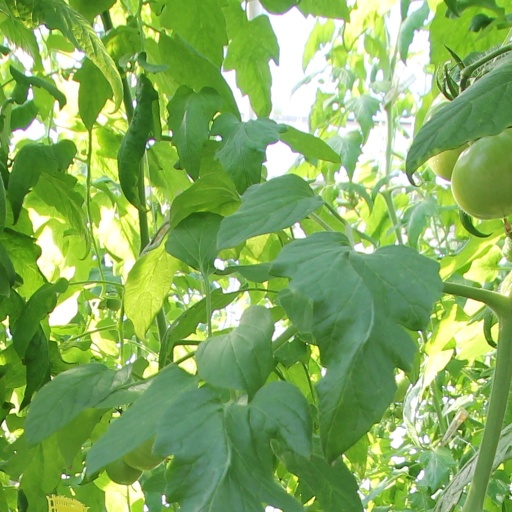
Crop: tomato